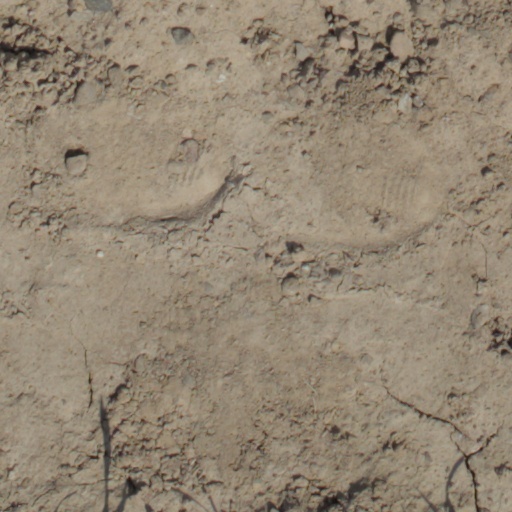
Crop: wheat